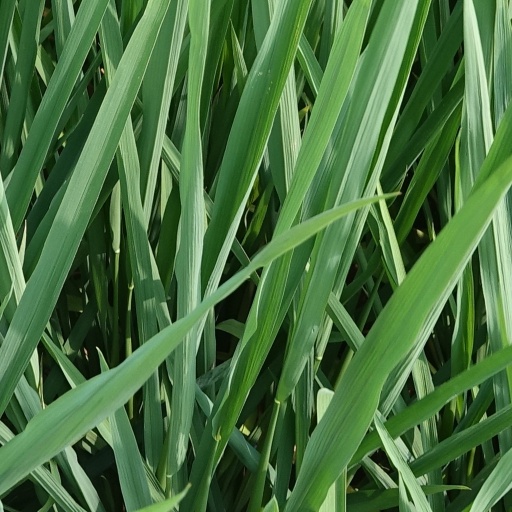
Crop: rice